Tone Seliškar

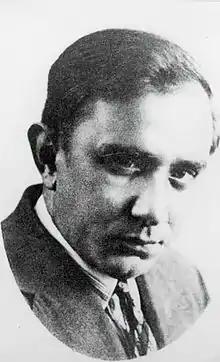

Anton "Tone" Seliškar (1 April 1900 – 10 August 1969) was a Slovene writer, poet, journalist and teacher. He published poetry, short stories and novels and is also known for his young adult fiction. Together with Mile Klopčič, he is considered the foremost representative of Slovene social realist poetry of the 1930s and 1940s.